The Rabbi's Cat (film)

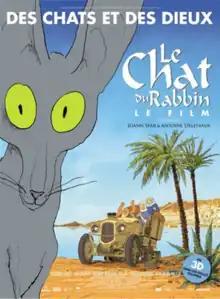
Theatrical release poster

The Rabbi's Cat is a 2011 French adult animated film directed by Joann Sfar and Antoine Delesvaux, based on volumes one, two and five of Sfar's comics series with the same title. It tells the story of a cat, who obtains the ability to speak after swallowing a parrot, and its owner who is a rabbi in 1920s Algeria. The voice cast includes François Morel, Hafsia Herzi, Maurice Bénichou, Fellag, François Damiens and Jean-Pierre Kalfon.